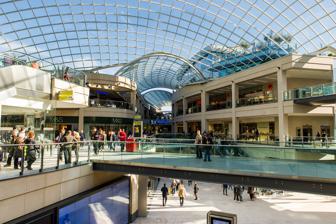
Building: Trinity Leeds
Country: United Kingdom
Year built: 2013
This article is about the shopping centre. For the university, see Leeds Trinity . 53°47′49″N 1°32′42″W / 53.797°N 1.545°W / 53.797; -1.545 Shopping mall in Leeds, United Kingdom Trinity Leeds Location Leeds city centre , Leeds , United Kingdom Address LS 1 5ER Opening date 21 March 2013 ; 11 years ago ( 2013-03-21 ) Developer Land Securities Owner Land Securities Architect Chapman Taylor No. of stores and services 120+ No. of anchor tenants 7 Total retail floor area 92,903 m 2 (1,000,000 sq ft) No. of floors 3 Parking Trinity Leeds (opposite the centre LS1 4AG) Website www .trinityleeds .com Trinity Leeds is a shopping and leisure centre in the city centre of Leeds , England , named after the adjacent 18th-century Holy Trinity Church . Developed by Land Securities and designed by Chapman Taylor , it opened on 21 March 2013, with over 130,000 recorded visitors on opening day. The development is in two parts: Trinity East, a new build development on the site of the former Trinity and Burton Arcades, and Trinity West, the redeveloped Leeds Shopping Plaza. The development has a catchment of 5.5 million people offering a spend of £1.93 billion annually. It has lifted Leeds from seventh to fourth in the CACI UK retail rankings and has created over 3000 jobs. The combined scheme has 93,000 m 2 (1,000,000 sq ft) of retail floor space for 120 stores anchored by the flagship Marks & Spencer and Topshop / Topman stores. These units existed as standalone stores and have been expanded and remodelled into Trinity Leeds. The shopping centre has a concept food area in named Trinity Kitchen , hosting both permanent tenants and rotating "pop-up" vendors. Everyman Cinemas opened a 3,700 m 2 (40,000 sq ft) four screen art-house cinema in the centre, its first premises in the north of England. History Background Opening day crowds The site in 2010 with Holy Trinity Church in front Since around 2000 plans were made to redevelop the adjacent Trinity and Burton Arcades , a largely run down shopping precinct which opened in 1973, into a modern shopping centre using designs by the late Enric Miralles under the name Trinity Quarter . However this had been long delayed because of arguments regarding planning between the then owners of both centres Universities Superannuation Scheme (USS), owner of the Trinity and Burton arcades, and Topps Estates, owner of the Leeds Shopping Plaza. However, following the sale of Topps Estates to Land Securities in 2003, and the change in ownership of the Trinity and Burton Arcades to Caddick Group , and the granting of a compulsory purchase order by Leeds City Council , the process of constructing the centre could commence. The development was a combination of several older developments including Leeds Shopping Plaza , which has been rebranded and remodelled as Trinity West. It was built as an independent shopping centre surrounded by the streets of Bond Street, Albion Street , Boar Lane and Lower Basinghall Street. It opened in 1977 as the Bond Street Centre on a site formerly occupied by Victorian-era buildings and was refurbished in 1996 which included giving the centre its present name, expanding the trading area to 25,000 m 2 (270,000 sq ft). The new-build part of Trinity, Trinity East, was formerly occupied by the Trinity & Burton Arcades, a 1970s development which included both open air and covered parts. Construction Glass roof from the rooftop terrace Extensive preparation works were required, including the demolition of the previous development and frontages on Briggate, Albion Street and Boar Lane. Site clearance was complete by 2008. Development was delayed due to the Great Recession , but recommenced in 2010. Contractor Laing O'Rourke estimates that over 1000 construction workers worked on Trinity Leeds. Initial construction started at Trinity East, where four tower cranes were used in its construction. Redevelopment of the Topshop/Topman store commenced in February 2012 after Topman and Topshop moved to temporary stores elsewhere in the city and was completed in October 2012. A 3,716 m 2 (40,000 sq ft) glass dome is the centrepiece of Trinity East. Designed by SKM Anthony Hunts, its 1902 glass panels rise 30.5 m (100 ft) above street level. The dome is built on a steel framework, and during construction was supported on an immense scaffold structure, which when removed in early 2012 resulted in the dome sinking 20mm. The dome is large enough to fit the Leeds Corn Exchange under it. Major works started at Trinity West in 2011 to remodel the centre's interior. Boar Lane Bus Point closed to create a new pavement and external remodelling involved removing cladding. A tower crane facilitated upward extensions to accommodate the flagship Primark store. Proposals were revealed for a media screen on the exterior of Trinity West. Arts Equus Altus - a packhorse carrying cloth; The Owl; The Briggate Minerva , goddess of weaving and commerce Equus Altus , a sculpture of a packhorse carrying a roll of cloth, dominates the central court, and The Briggate Minerva ,  stands outside the centre's entrance on Briggate. Both are by Scottish sculptor Andy Scott . Packhorses were used to transport goods, in particular cloth, to and from Leeds: the artist said "My thoughts behind it were about the history of Leeds and the wool and textile industries and how horses were used as the HGV at the time". Minerva was the Roman goddess of both commerce and weaving, making her appropriate to this site in a city with a strong heritage of textiles, and wears an owl mask, one of the symbols of the city. Equus Altus is 5 metres (16 ft) tall, weighs 2 tonnes, and stands on a 10 metres (33 ft) steel column.  The two statues were installed in March 2013, having taken 10 months to create. Perched near the roof (above Carluccio's) is a gilded bronze statue of an owl by Antonia Stowe. Trinity plans to have a programme of permanent and public art in the centre. Projects undertaken, include the 2.8 Days Later film project in November 2011 run in conjunction with local production companies and Everyman Cinemas. Parking The former NCP Boar Lane car park was refurbished and re-branded as the Trinity car park. See also Cabot Circus , a similar development in Bristol also by Chapman Taylor. References